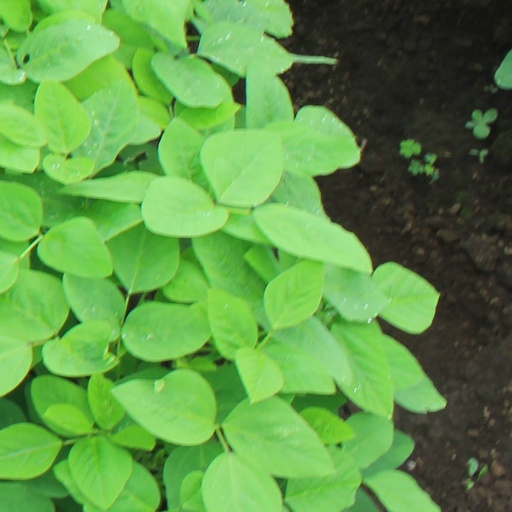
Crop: soybean